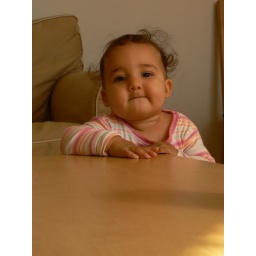
Isabela walking around the coffee table. Teeth still hurting...making fish face. September 2007.